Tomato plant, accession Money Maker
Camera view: bottom (45 deg); turntable rotation: 30 degrees
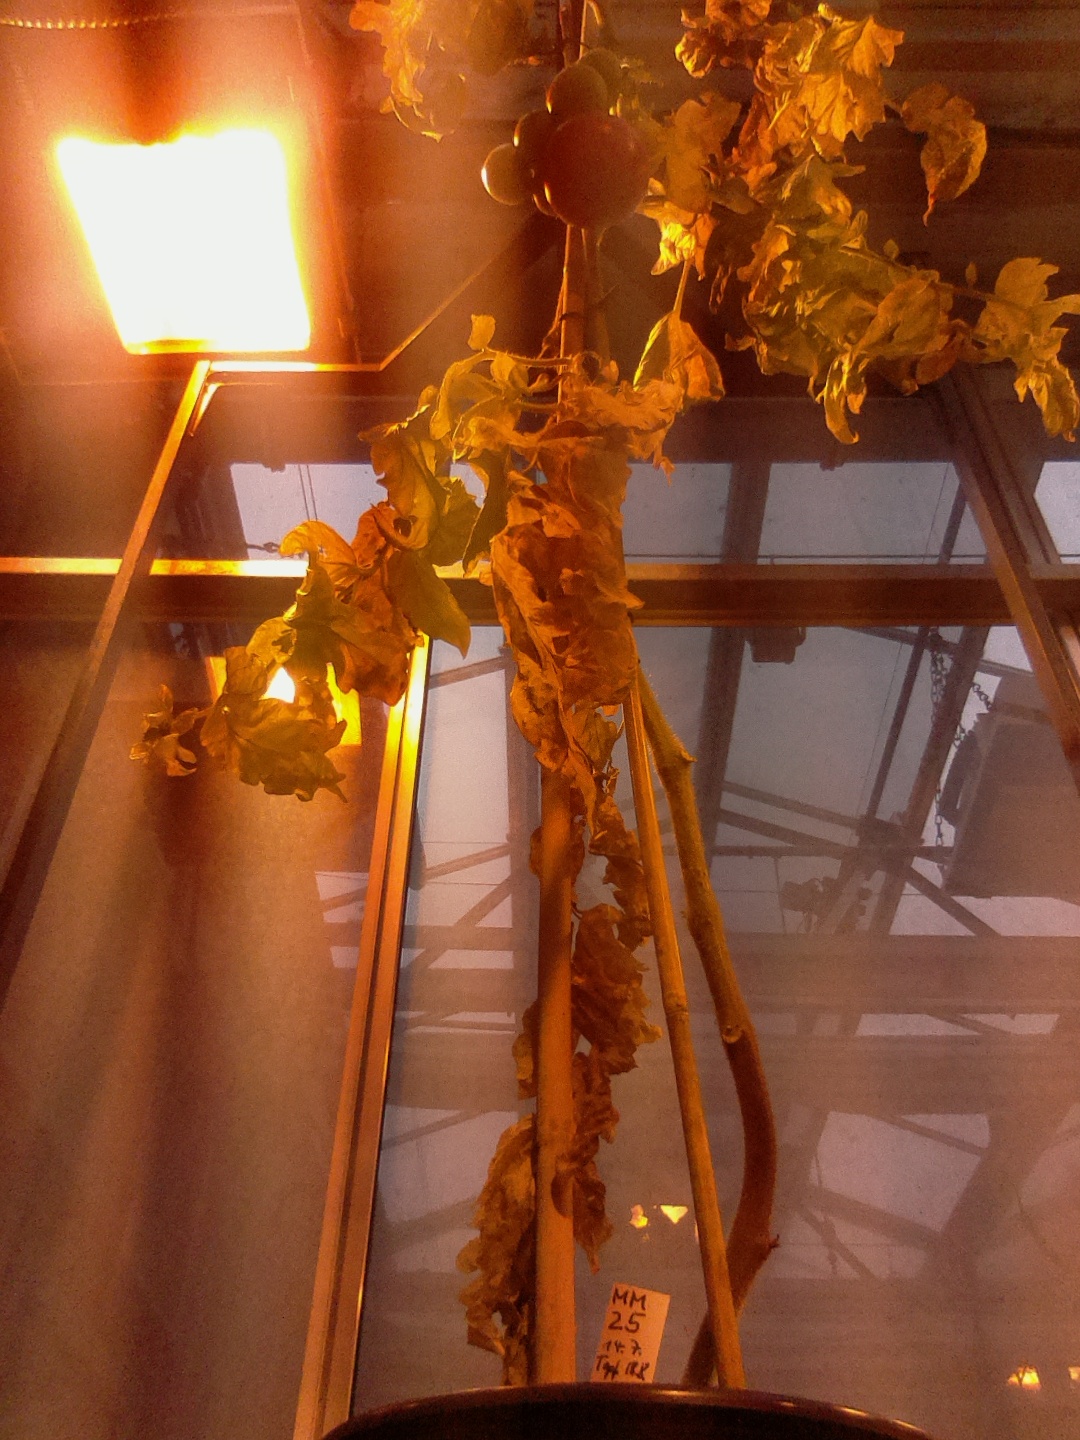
BBCH growth stage 81: 10%-20% of fruits show typical fully ripe color